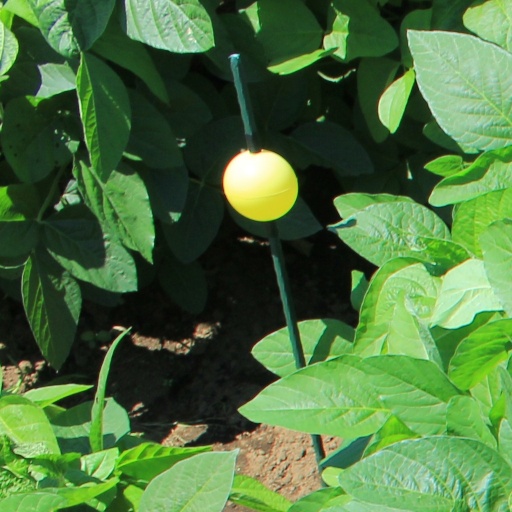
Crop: soybean